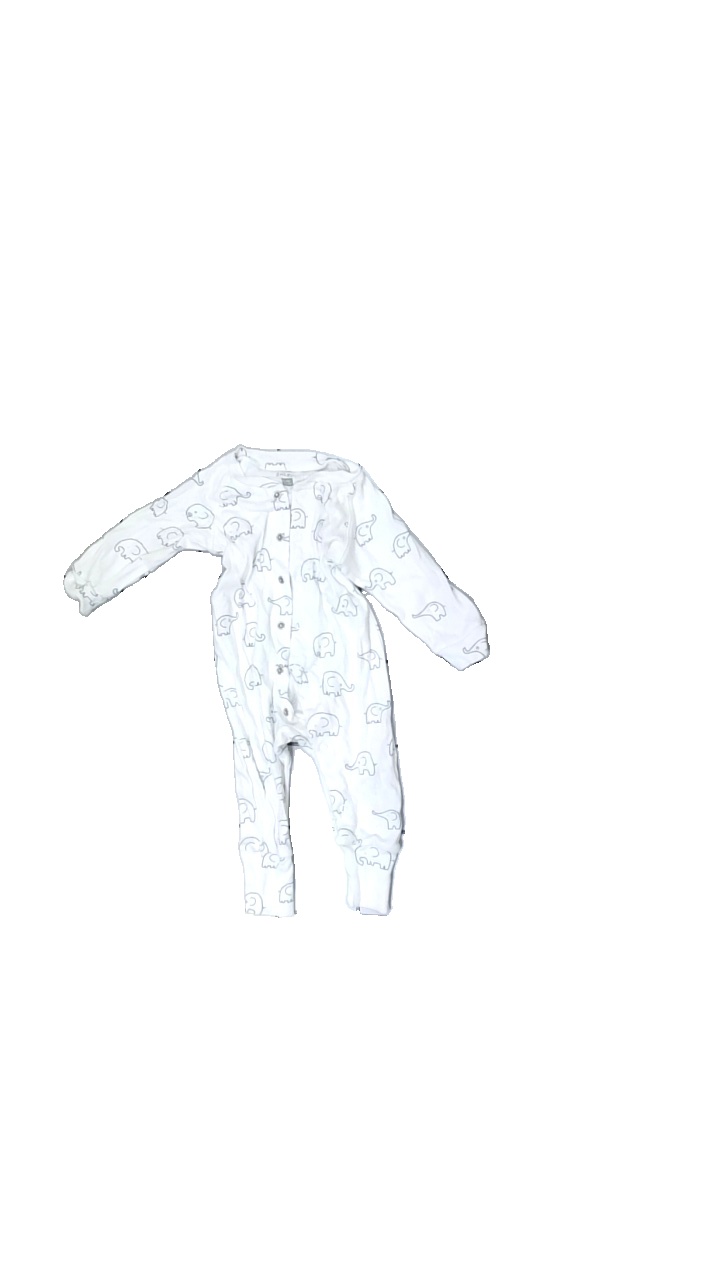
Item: Pajamas (Children)
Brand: Åhlens
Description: White and blue pajamas
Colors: White, Blue
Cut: Regular
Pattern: Other
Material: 100% Cotton
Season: All
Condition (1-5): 2
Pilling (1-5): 3
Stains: Minor
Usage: Export
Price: <50